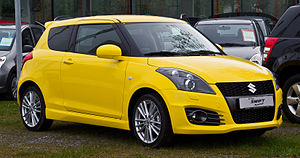
Suzuki Swift / Swift (FZ/NZ, 2010−2017) / Swift Sport
Suzuki Swift er en minibil fra Suzuki bygget siden efteråret 1983.